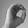
ASL letter: O